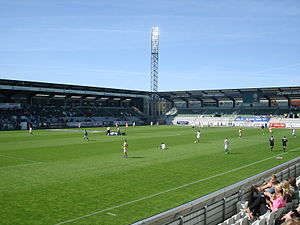
Fodboldstadioner i Danmark / Kategori 3
Energi Viborg Arena
Viborg Stadion i Viborg, Danmark
Det følgende er en liste af fodbold stadions i Danmark, sorteret ud fra UEFA's stadionkategorier.